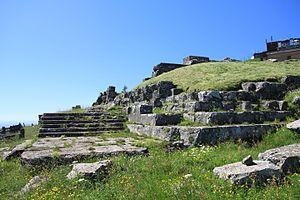
Le temple de Mercure au sommet du Puy de Dôme.